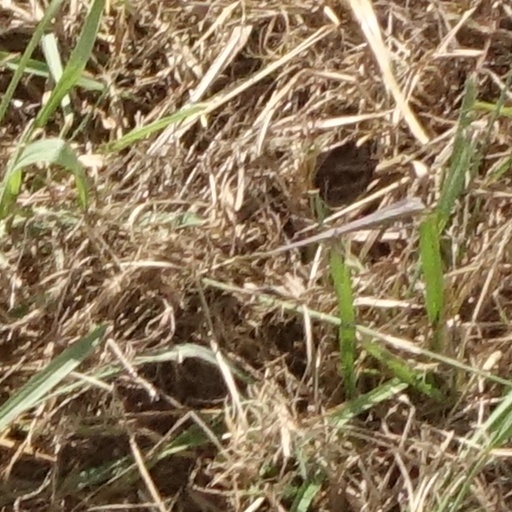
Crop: sorghum